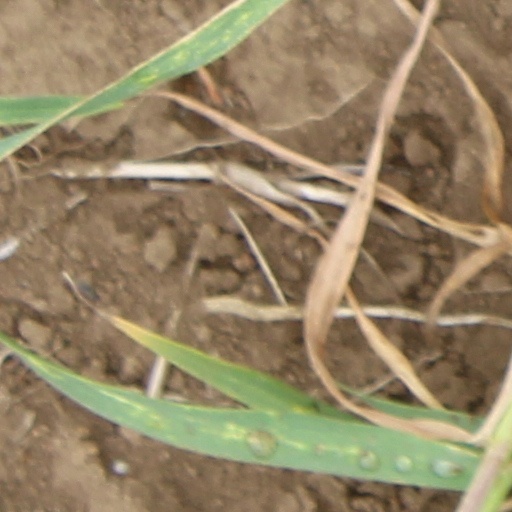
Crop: wheat